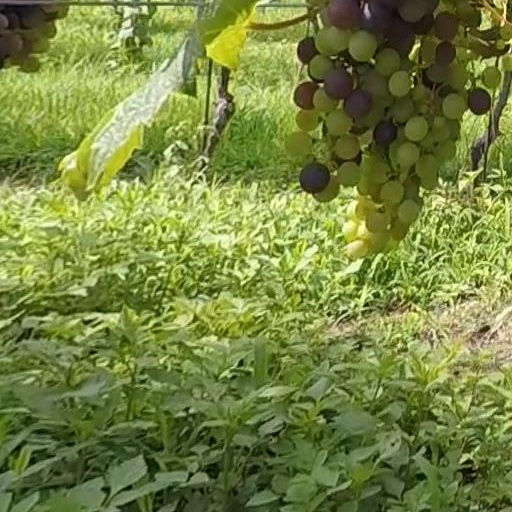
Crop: grape